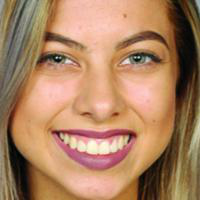
Age group: age 11-20